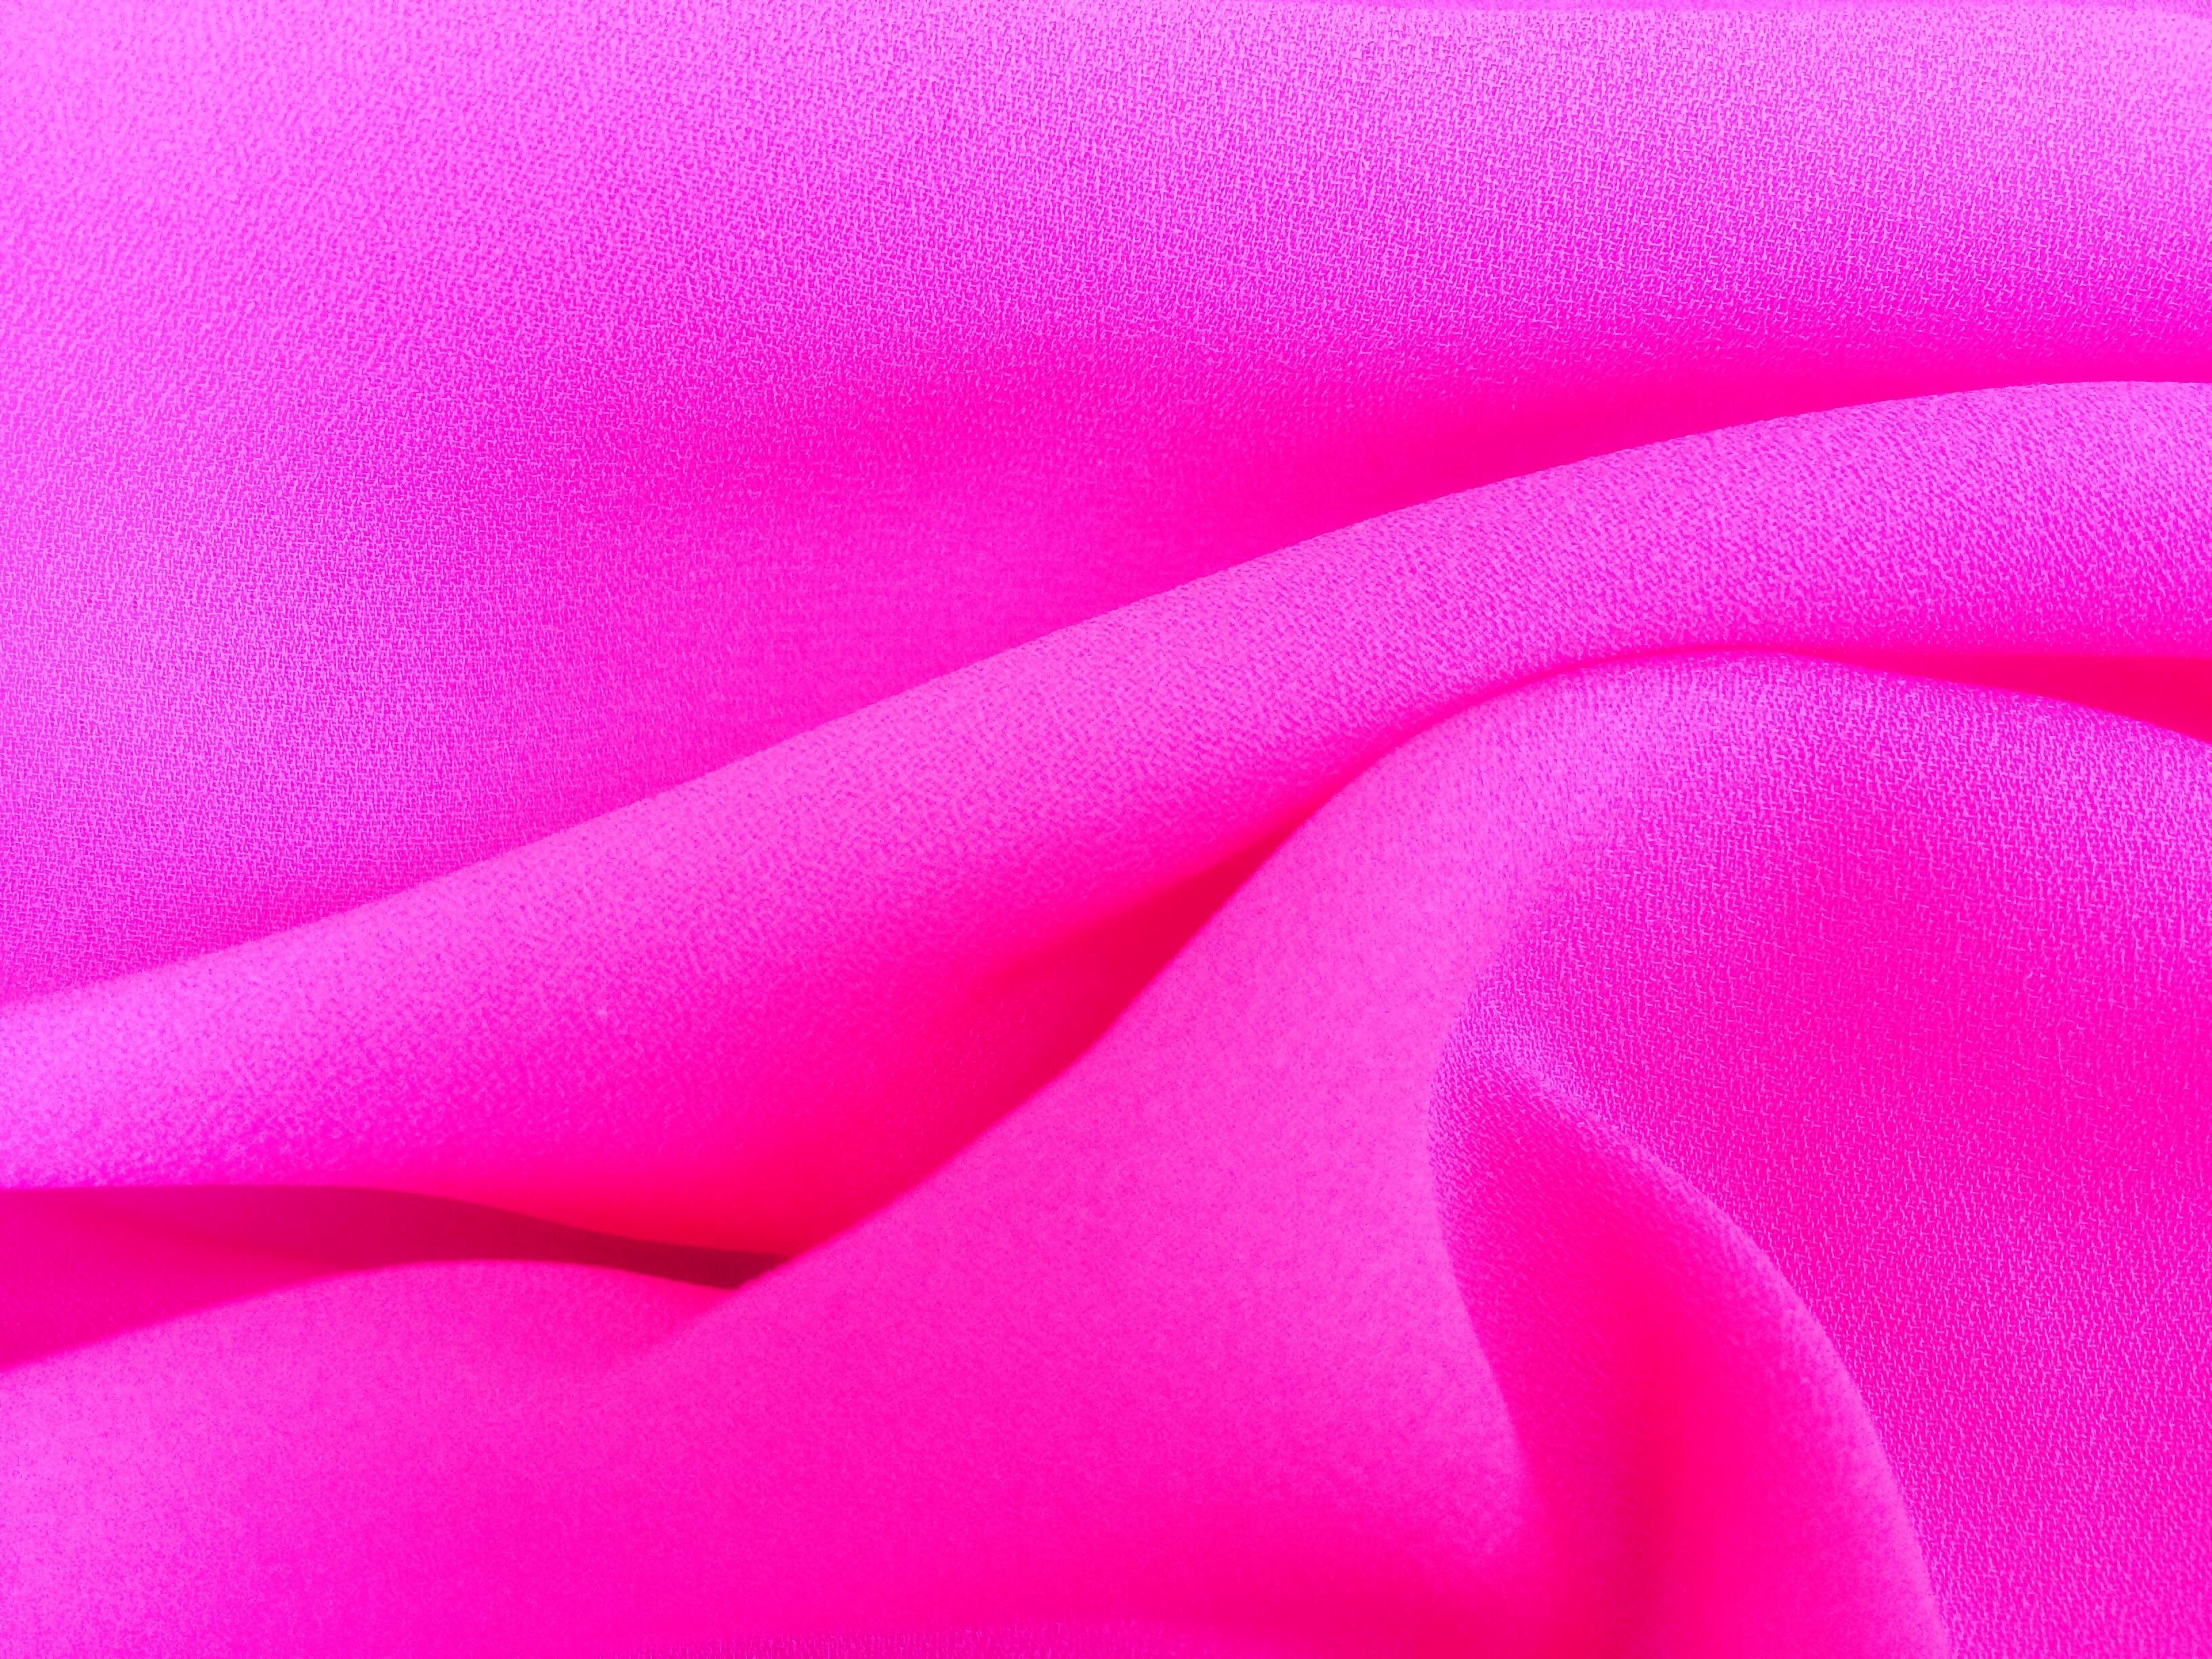
structure, flower, purple, petal, heart, pink, circle, fabric, rosa, fold, magenta, plot, textiles